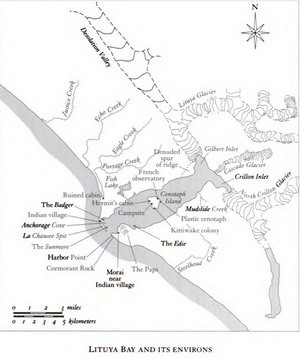
Carte de la baie de Lituya et de ses environs, Philip L. Fradkin, Wildest Alaska: Journeys of Great Peril in Lituya Bay, 2001.
La baie Lituya, en anglais Lituya Bay, est un fjord des États-Unis situé dans l'Alaska du Sud-Est, sur la côte de l'océan Pacifique. Elle fut découverte en 1786 par l'explorateur français Jean-François de La Pérouse. La baie est notamment célèbre pour avoir été le théâtre en 1958 d'un des plus importants tsunamis provoqué par un glissement de terrain. La vague, qui a atteint une altitude de 525 mètres, a tout emporté sur le rivage de la baie mais ne s'est pas propagée dans l'océan Pacifique.